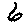
Label: 6